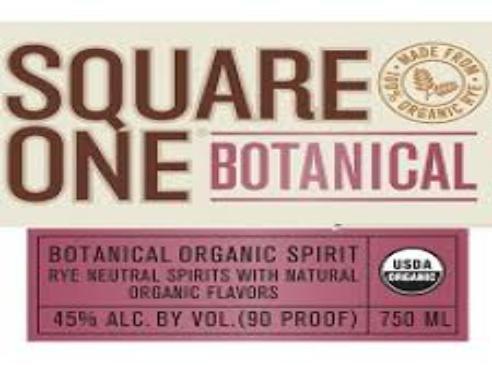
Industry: Food